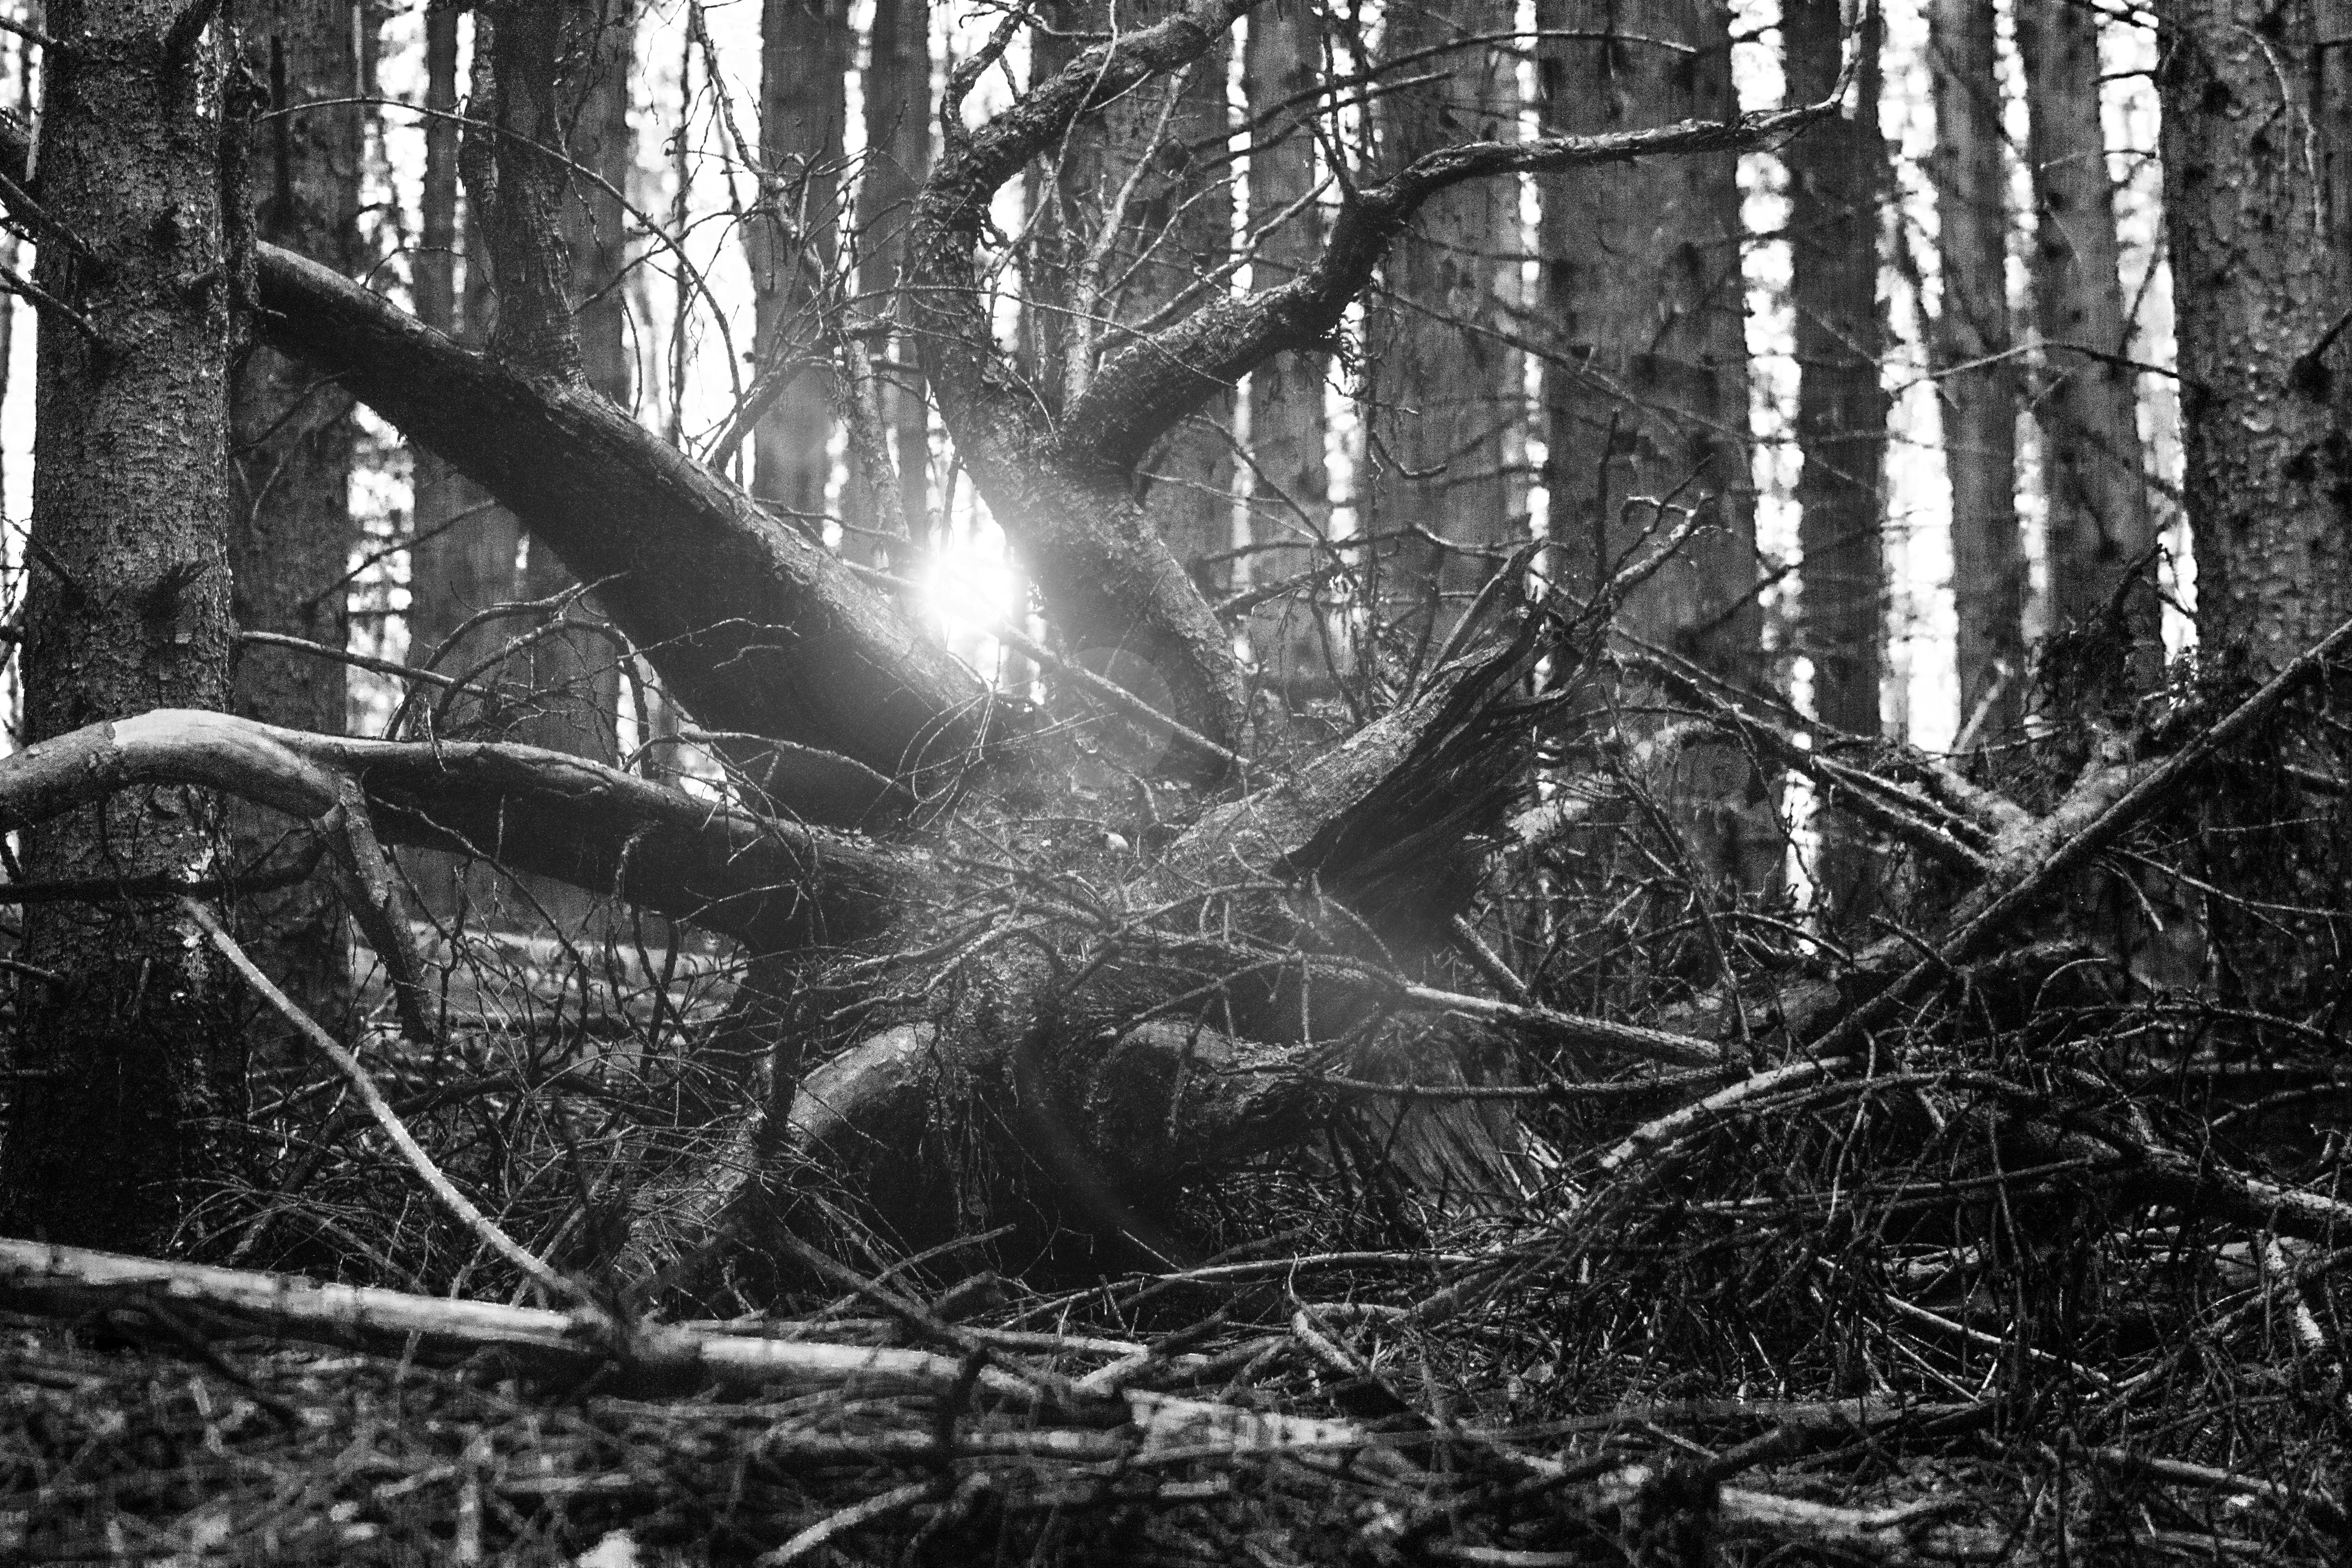
tree, nature, forest, swamp, wilderness, branch, winter, light, black and white, trunk, jungle, darkness, monochrome, black white, root, wetland, woodland, tree stump, habitat, mood, tree root, back light, fell down, mis shapen, monochrome photography, sonner, natural environment, woody plant